Hillman Library

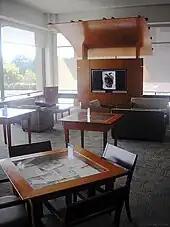
Dick Thornburgh Room

The Amy E. Knapp Room is a seminar room on the ground floor of Hillman Library that was dedicated on December 15, 2008 in honor of Amy Knapp, a Pitt alumnae, ULS librarian, and School of Information Sciences adjunct professor who died from cancer in 2008. The room features a plaque and portrait etching in honor of Knapp. In addition to the room, the Dr. Amy E. Knapp Award was also created to recognize individuals' service to ULS and the community.